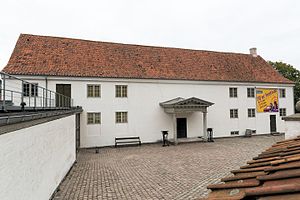
Helsingør Theater
Helsingør Theater, Den gamle By
Helsingør Theater, Den gamle by
Helsingør Theater er et teater i en enkel klassicistisk stil i Den Gamle By i Aarhus. Det er Danmarks ældste købstadsteater og Danmarks ældste scene bevaret i sin oprindelige form.